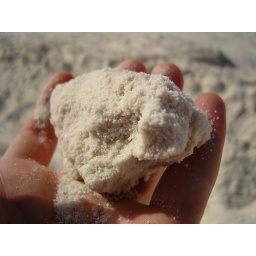
white sand in hand